Matt Merullo

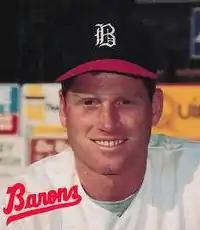
Merullo in 1988

Matthew Bates Merullo (born August 4, 1965) is an American former Major League Baseball (MLB) catcher who played for the Chicago White Sox, Cleveland Indians, and Minnesota Twins between 1989 and 1995.